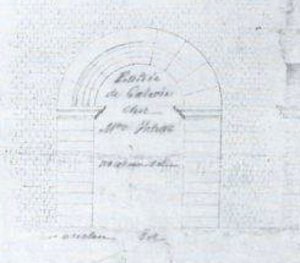
entrée de l'amphithéâtre sur un dessin de 1854